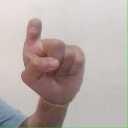
अक्षर: इ